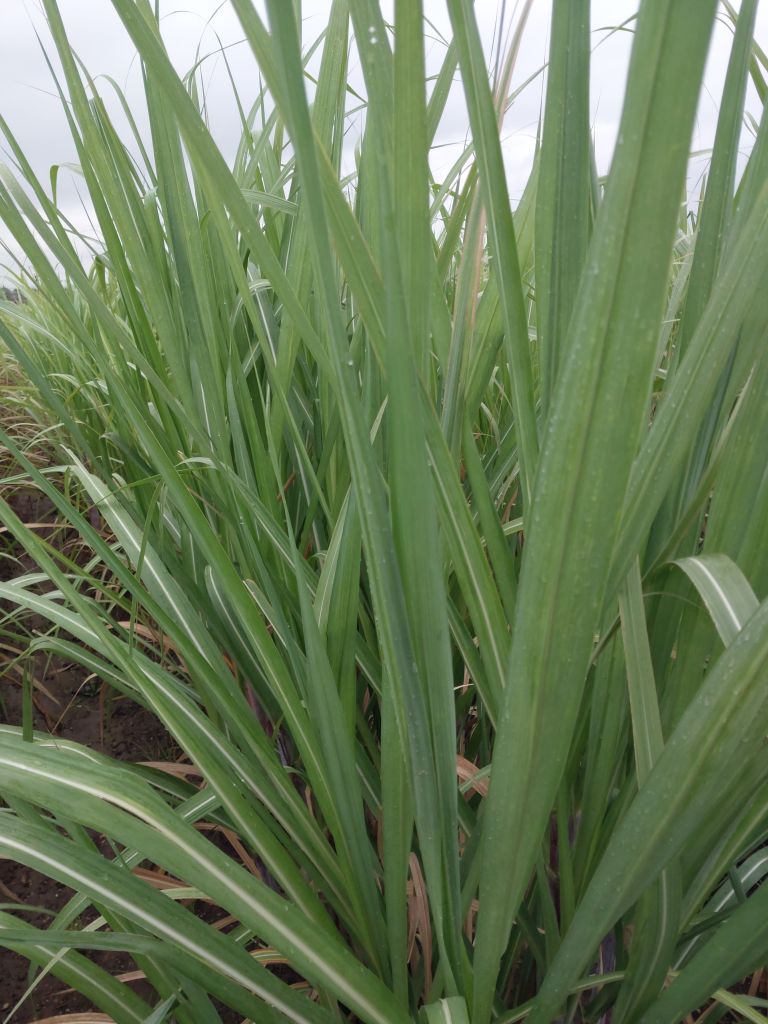
Label: Healthy